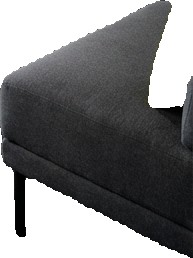
Surface category: sofa